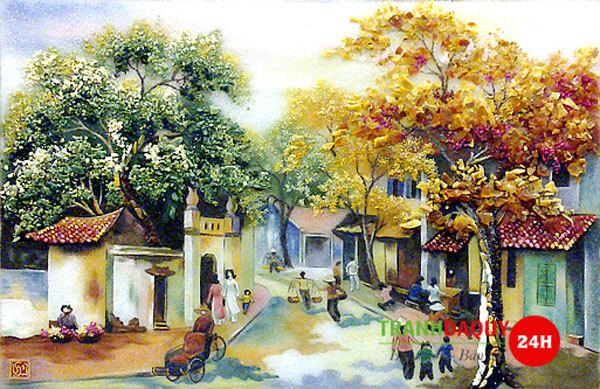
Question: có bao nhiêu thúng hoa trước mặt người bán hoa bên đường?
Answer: có hai thúng hoa trước mặt người bán hoa